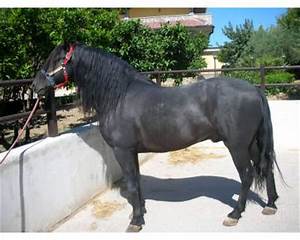
Label: cavallo